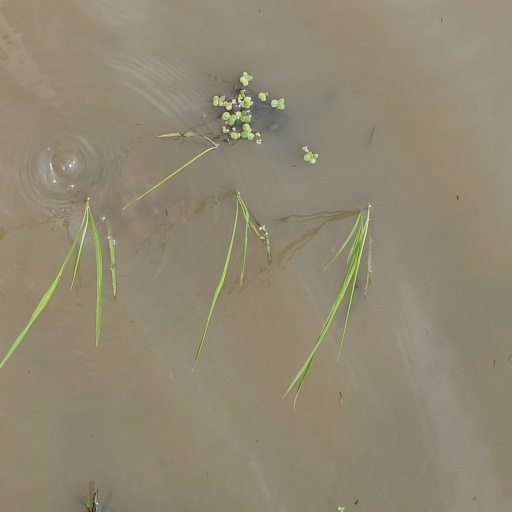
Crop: rice